Alice in Wonderland (2000 video game)

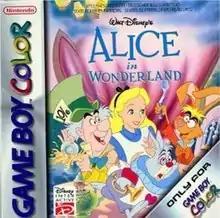
European cover art

Alice in Wonderland is a 2000 platform video game developed by Digital Eclipse and published by Nintendo for the Game Boy Color. It was released in North America on October 4, 2000. The game follows the plot of the 1951 animated film of the same name.